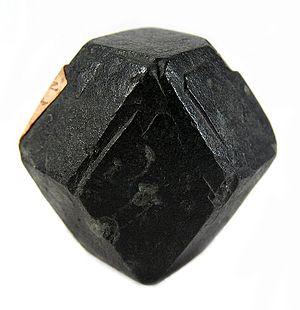
Une chlorite est un minéral alumino-silicaté de fer ou de magnésium, généralement de couleur verdâtre, et voisin du mica par sa structure et ses propriétés physico-chimiques. Les chlorites sont produites par diverses réactions minérales, dont la décomposition du mica noir.